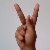
The image shows a hand gesture representing the letter 'K' in Indian Sign Language.